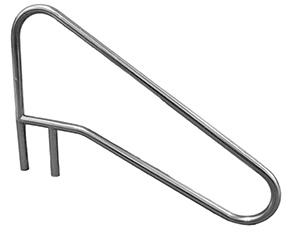
Global GPPRLC494BNDWBSS Gpp Classic 3 Bend Dip To Water
Global GPPRLC494BNDWBSS Gpp Classic 3 Bend Dip To Water.
Brand: GLOBAL POOL PRODUCTS
Category: Home & Garden > Pool & Spa > Pool & Spa Accessories > Pool Ladders, Steps & Ramps > Pool Ladders